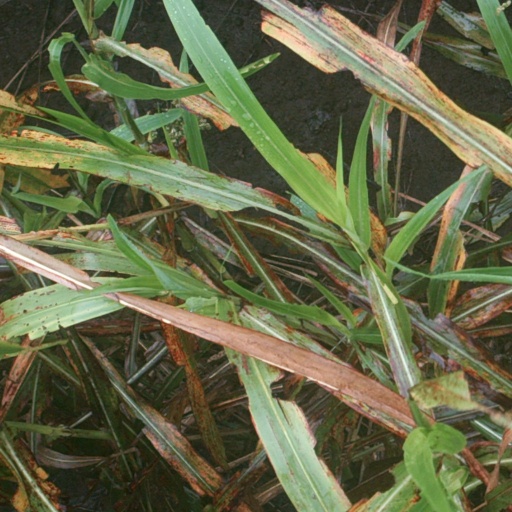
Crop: sorghum